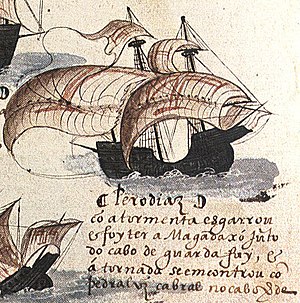
Diogo Dias
Illustraion af Diogo Dias' skib fra Memória das Armadas.
Diogo Dias, også kendt som Diogo Gomes, var en portugisisk opdagelsesrejsende. Han udforskede dele af Kap Verde sammen med António Noli. Han var kaptajn på en af bådene til Pedro Álvares Cabral da de opdagede Brasilien.